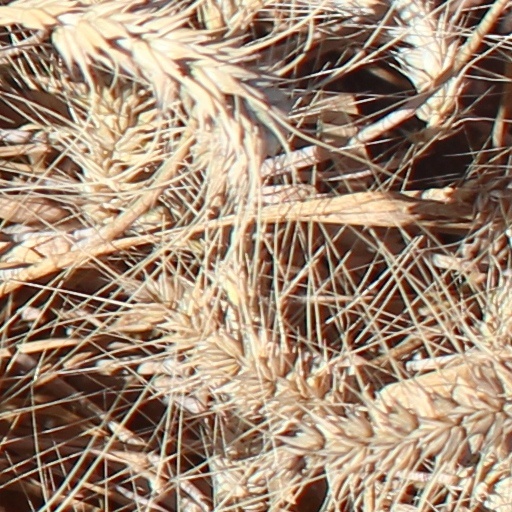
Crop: wheat